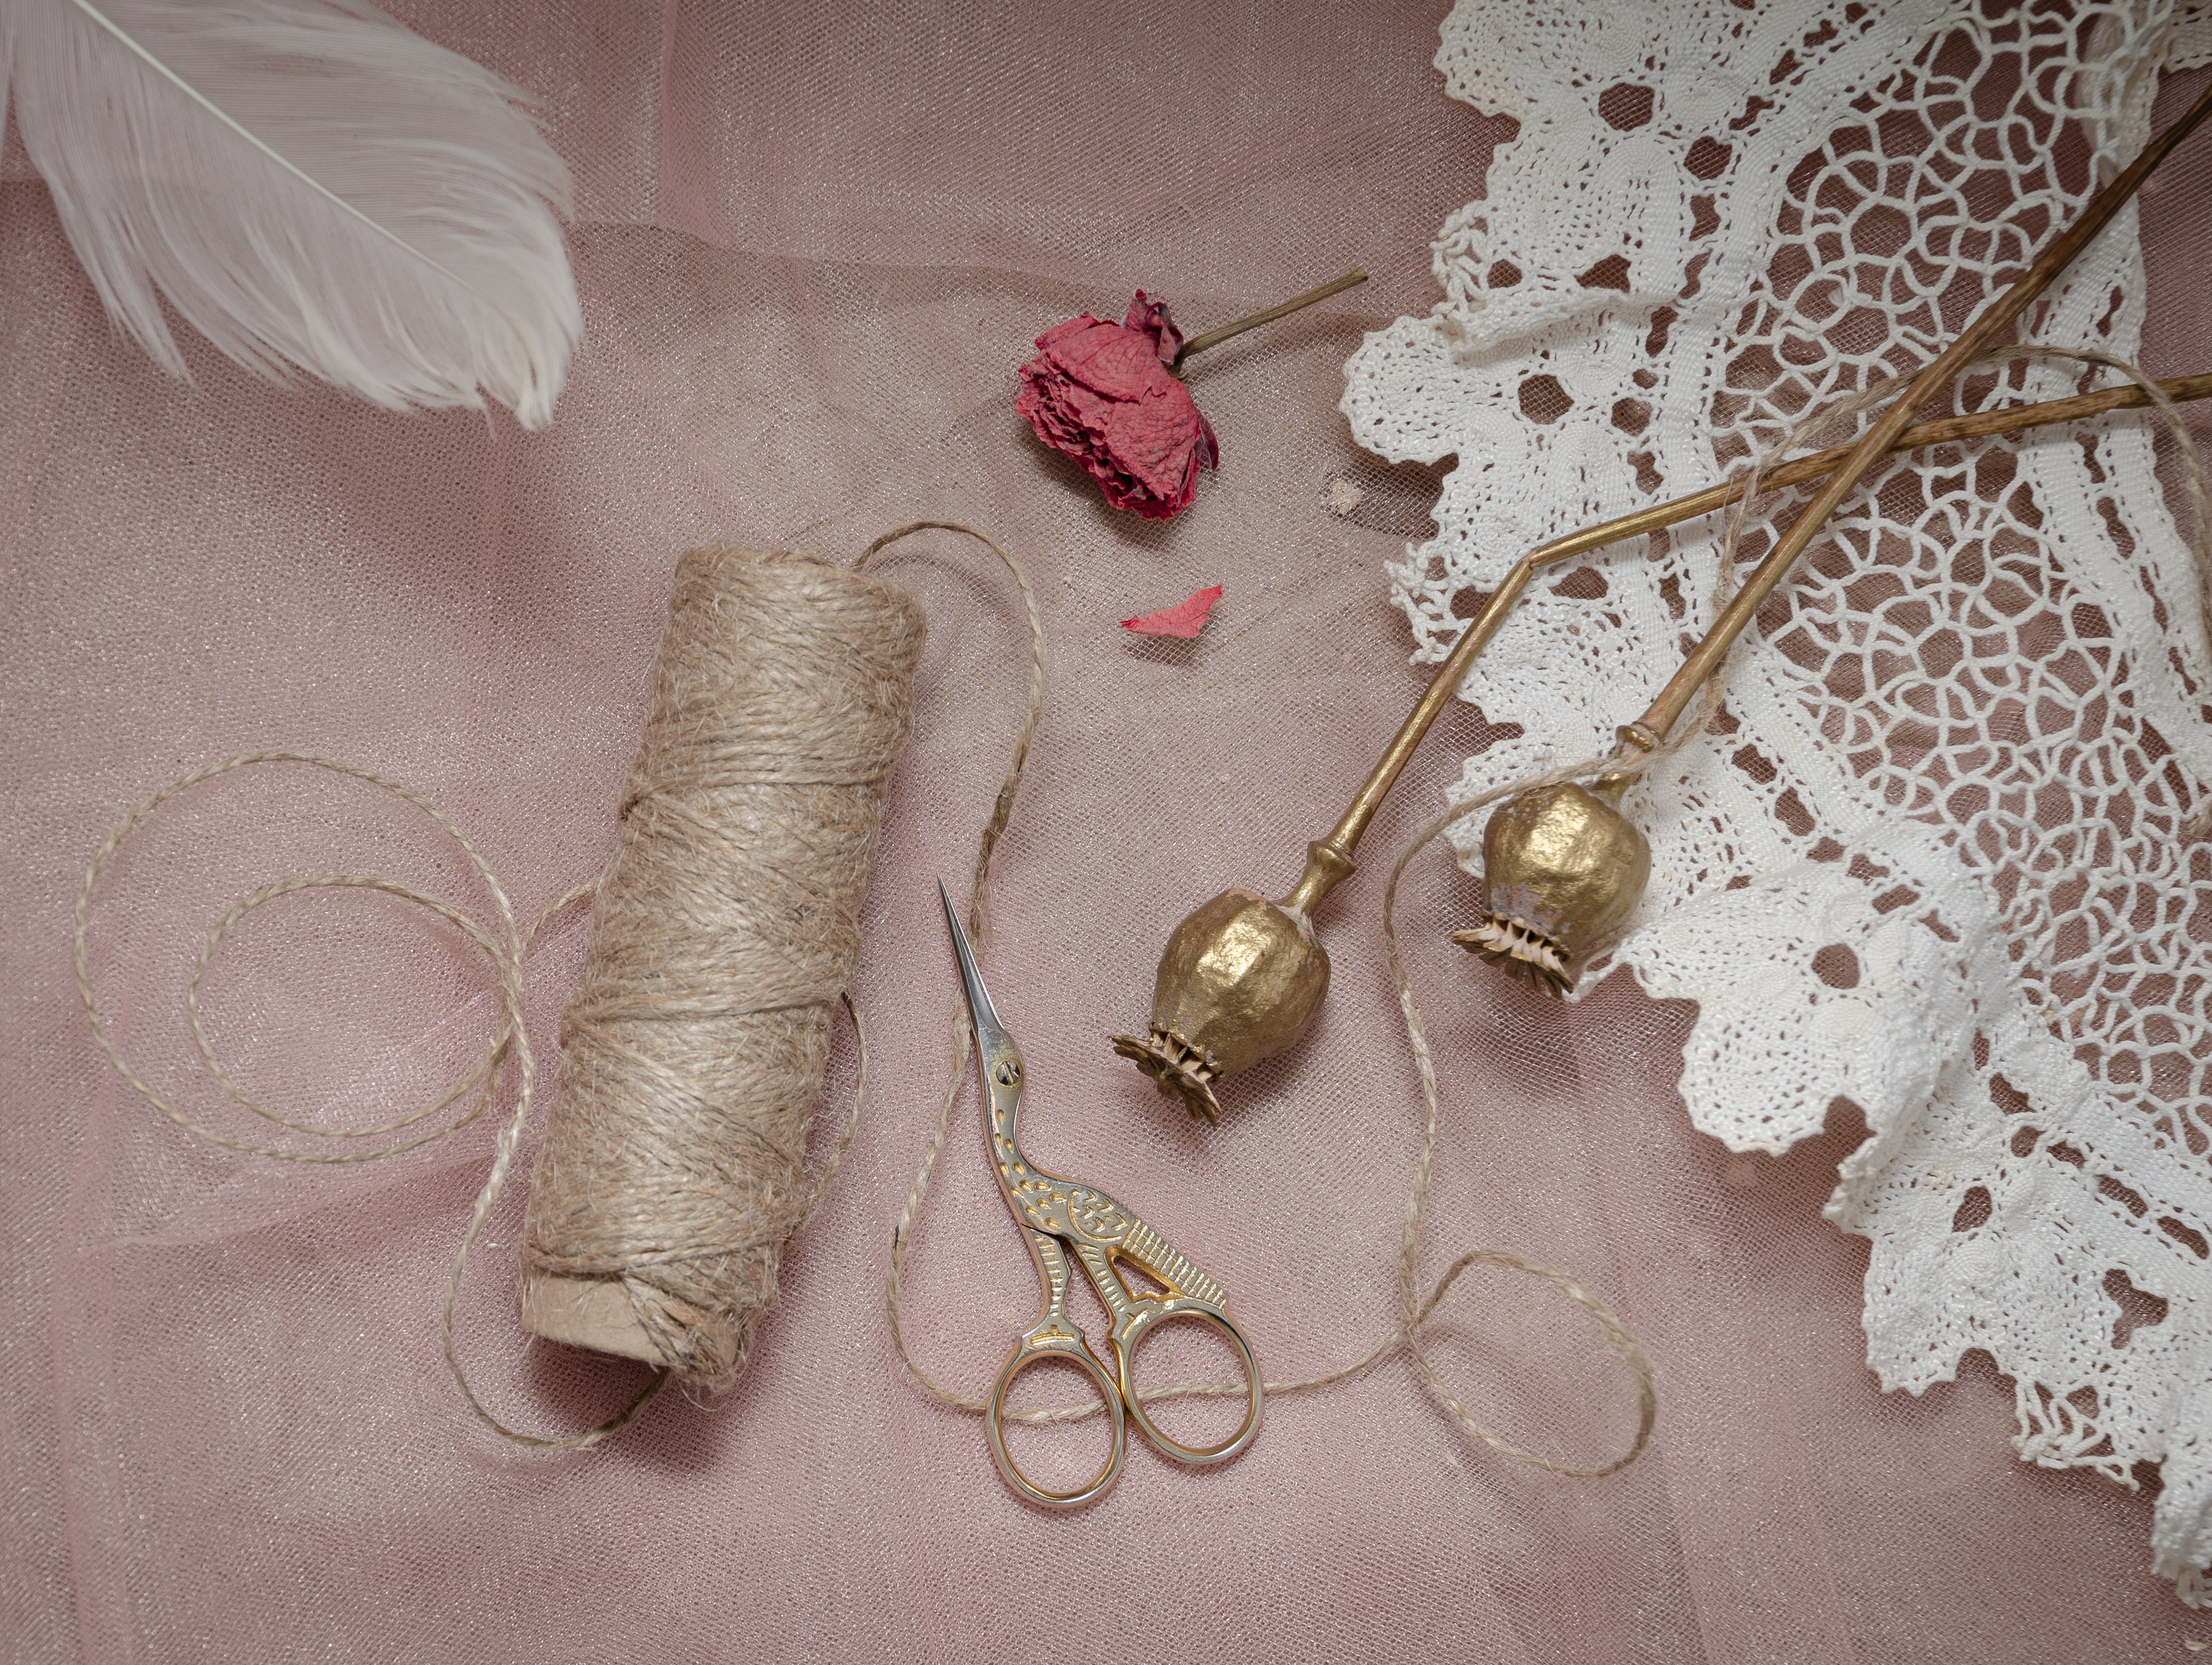
still life, sewing, pink, lace, rose, silk, decoration, romance, beauty, accessories, textile, silver, natural material, body jewelry, twig, jewellery, ornament, earrings, fashion design, embellishment, magenta, fashion accessory, peach, pattern, metal, still life photography, linens, craft, thread, bridal accessory, doily, petal, wood, jewelry making, necklace